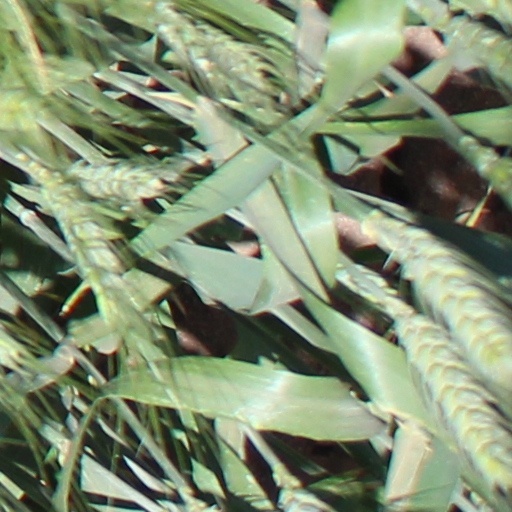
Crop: wheat